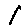
Label: 1